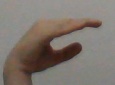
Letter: jeem